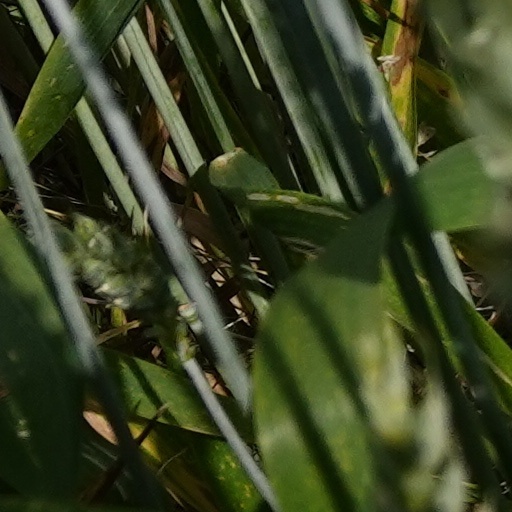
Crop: wheat